Pascaline

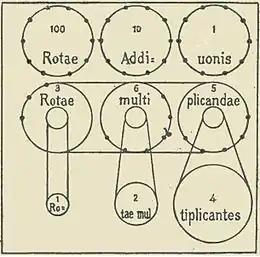
Leibniz' drawing showing 365 multiplied by 124.

Gottfried Leibniz started to work on his own calculator after Pascal's death. He first tried to build a machine that could multiply automatically while sitting on top of the Pascaline calculator, assuming incorrectly that all the dials on Pascal's calculator could be operated at the same time. Even though this could not be done, it was the first time that a pinwheel was described and used in the drawing of a calculator.